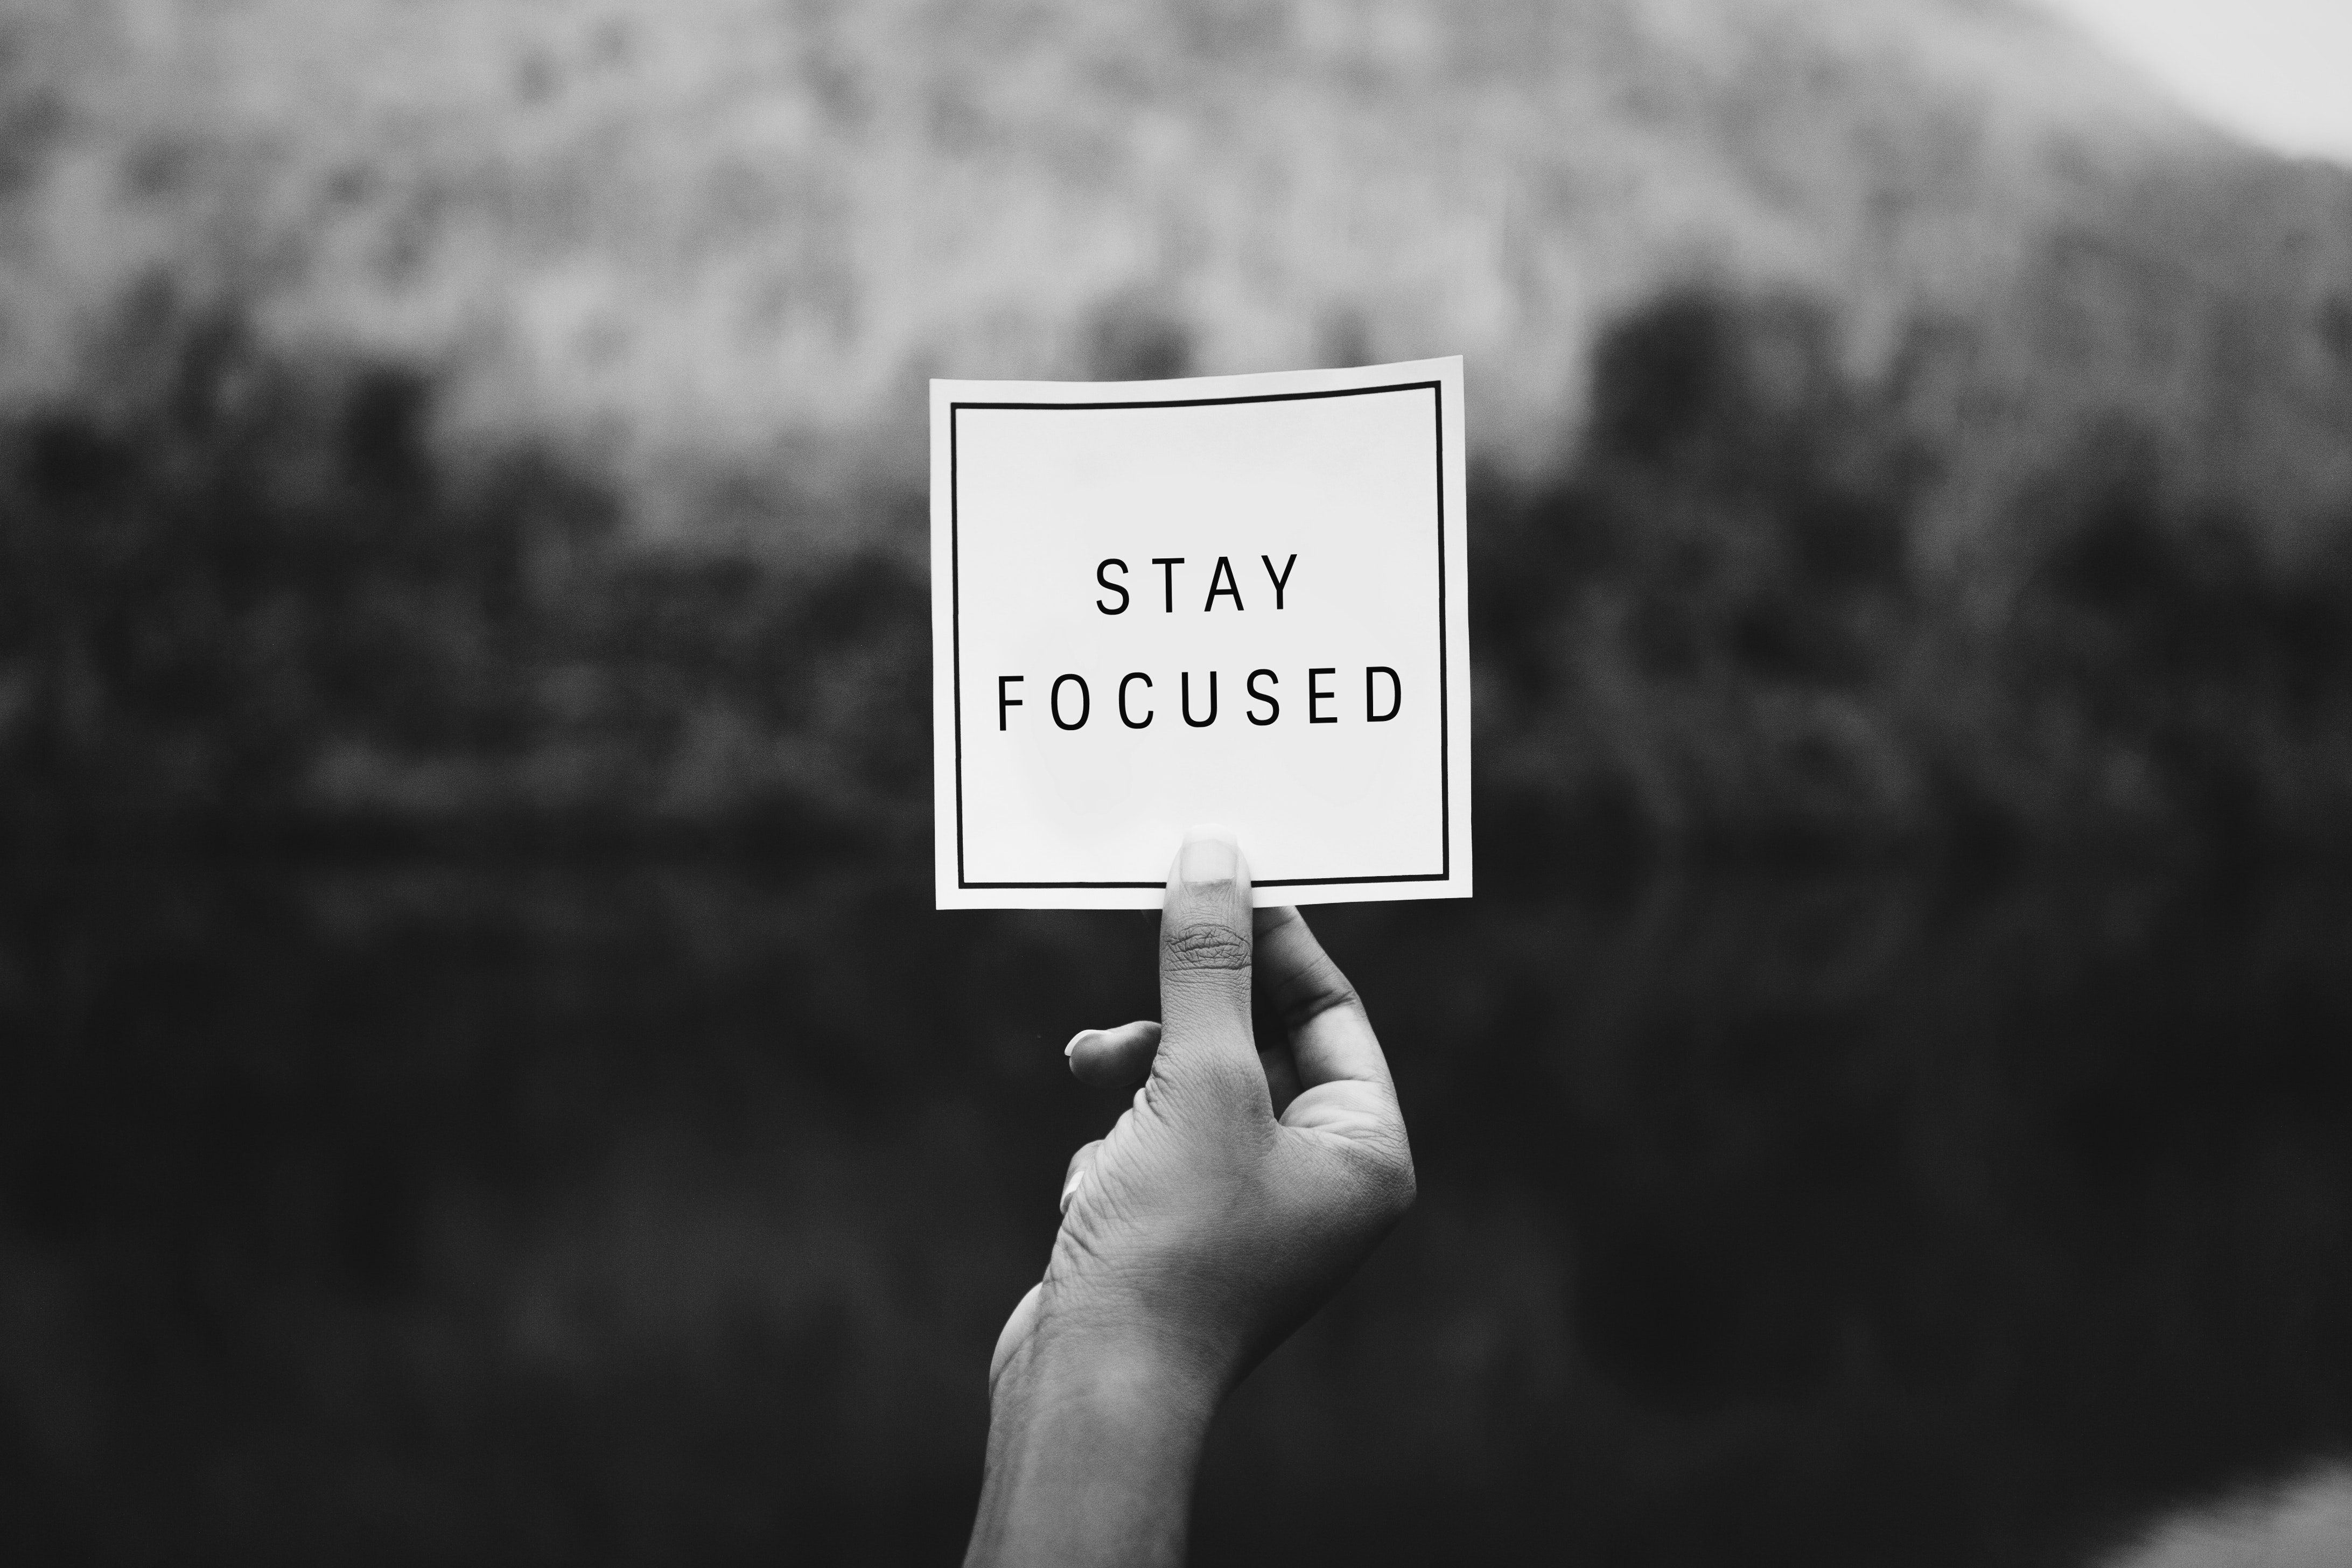
white, text, black and white, monochrome photography, font, monochrome, hand, photography, sky, finger, tree, signage, stock photography, gesture, style, sign